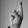
ASL letter: R